Crying

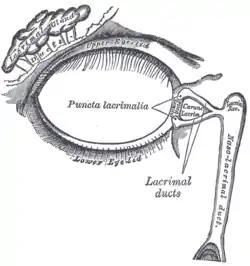
A diagram showing the lacrimal apparatus

There have been many attempts to differentiate between the two distinct types of crying: positive and negative. Different perspectives have been broken down into three dimensions to examine the emotions being felt and also to grasp the contrast between the two types.